Short Circuit 2

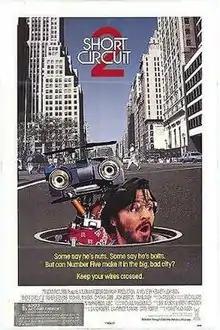
Theatrical release poster

Short Circuit 2 is a 1988 American science fiction comedy film, the sequel to the 1986 film "Short Circuit". It was directed by Kenneth Johnson and starred Fisher Stevens as Ben Jahrvi, Michael McKean as Fred Ritter, Cynthia Gibb as Sandy Banatoni, and Tim Blaney as the voice of Johnny 5 (the main character – a friendly, naive, self-aware robot).